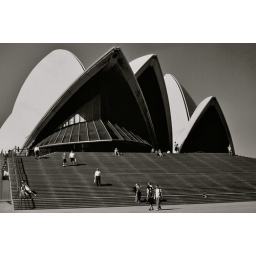
walking around the house watching people go by